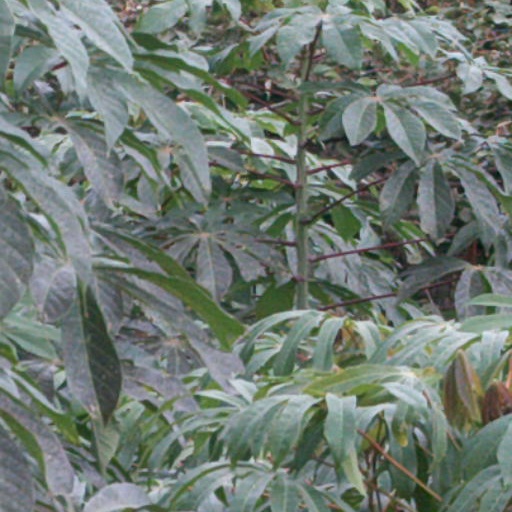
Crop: cassava